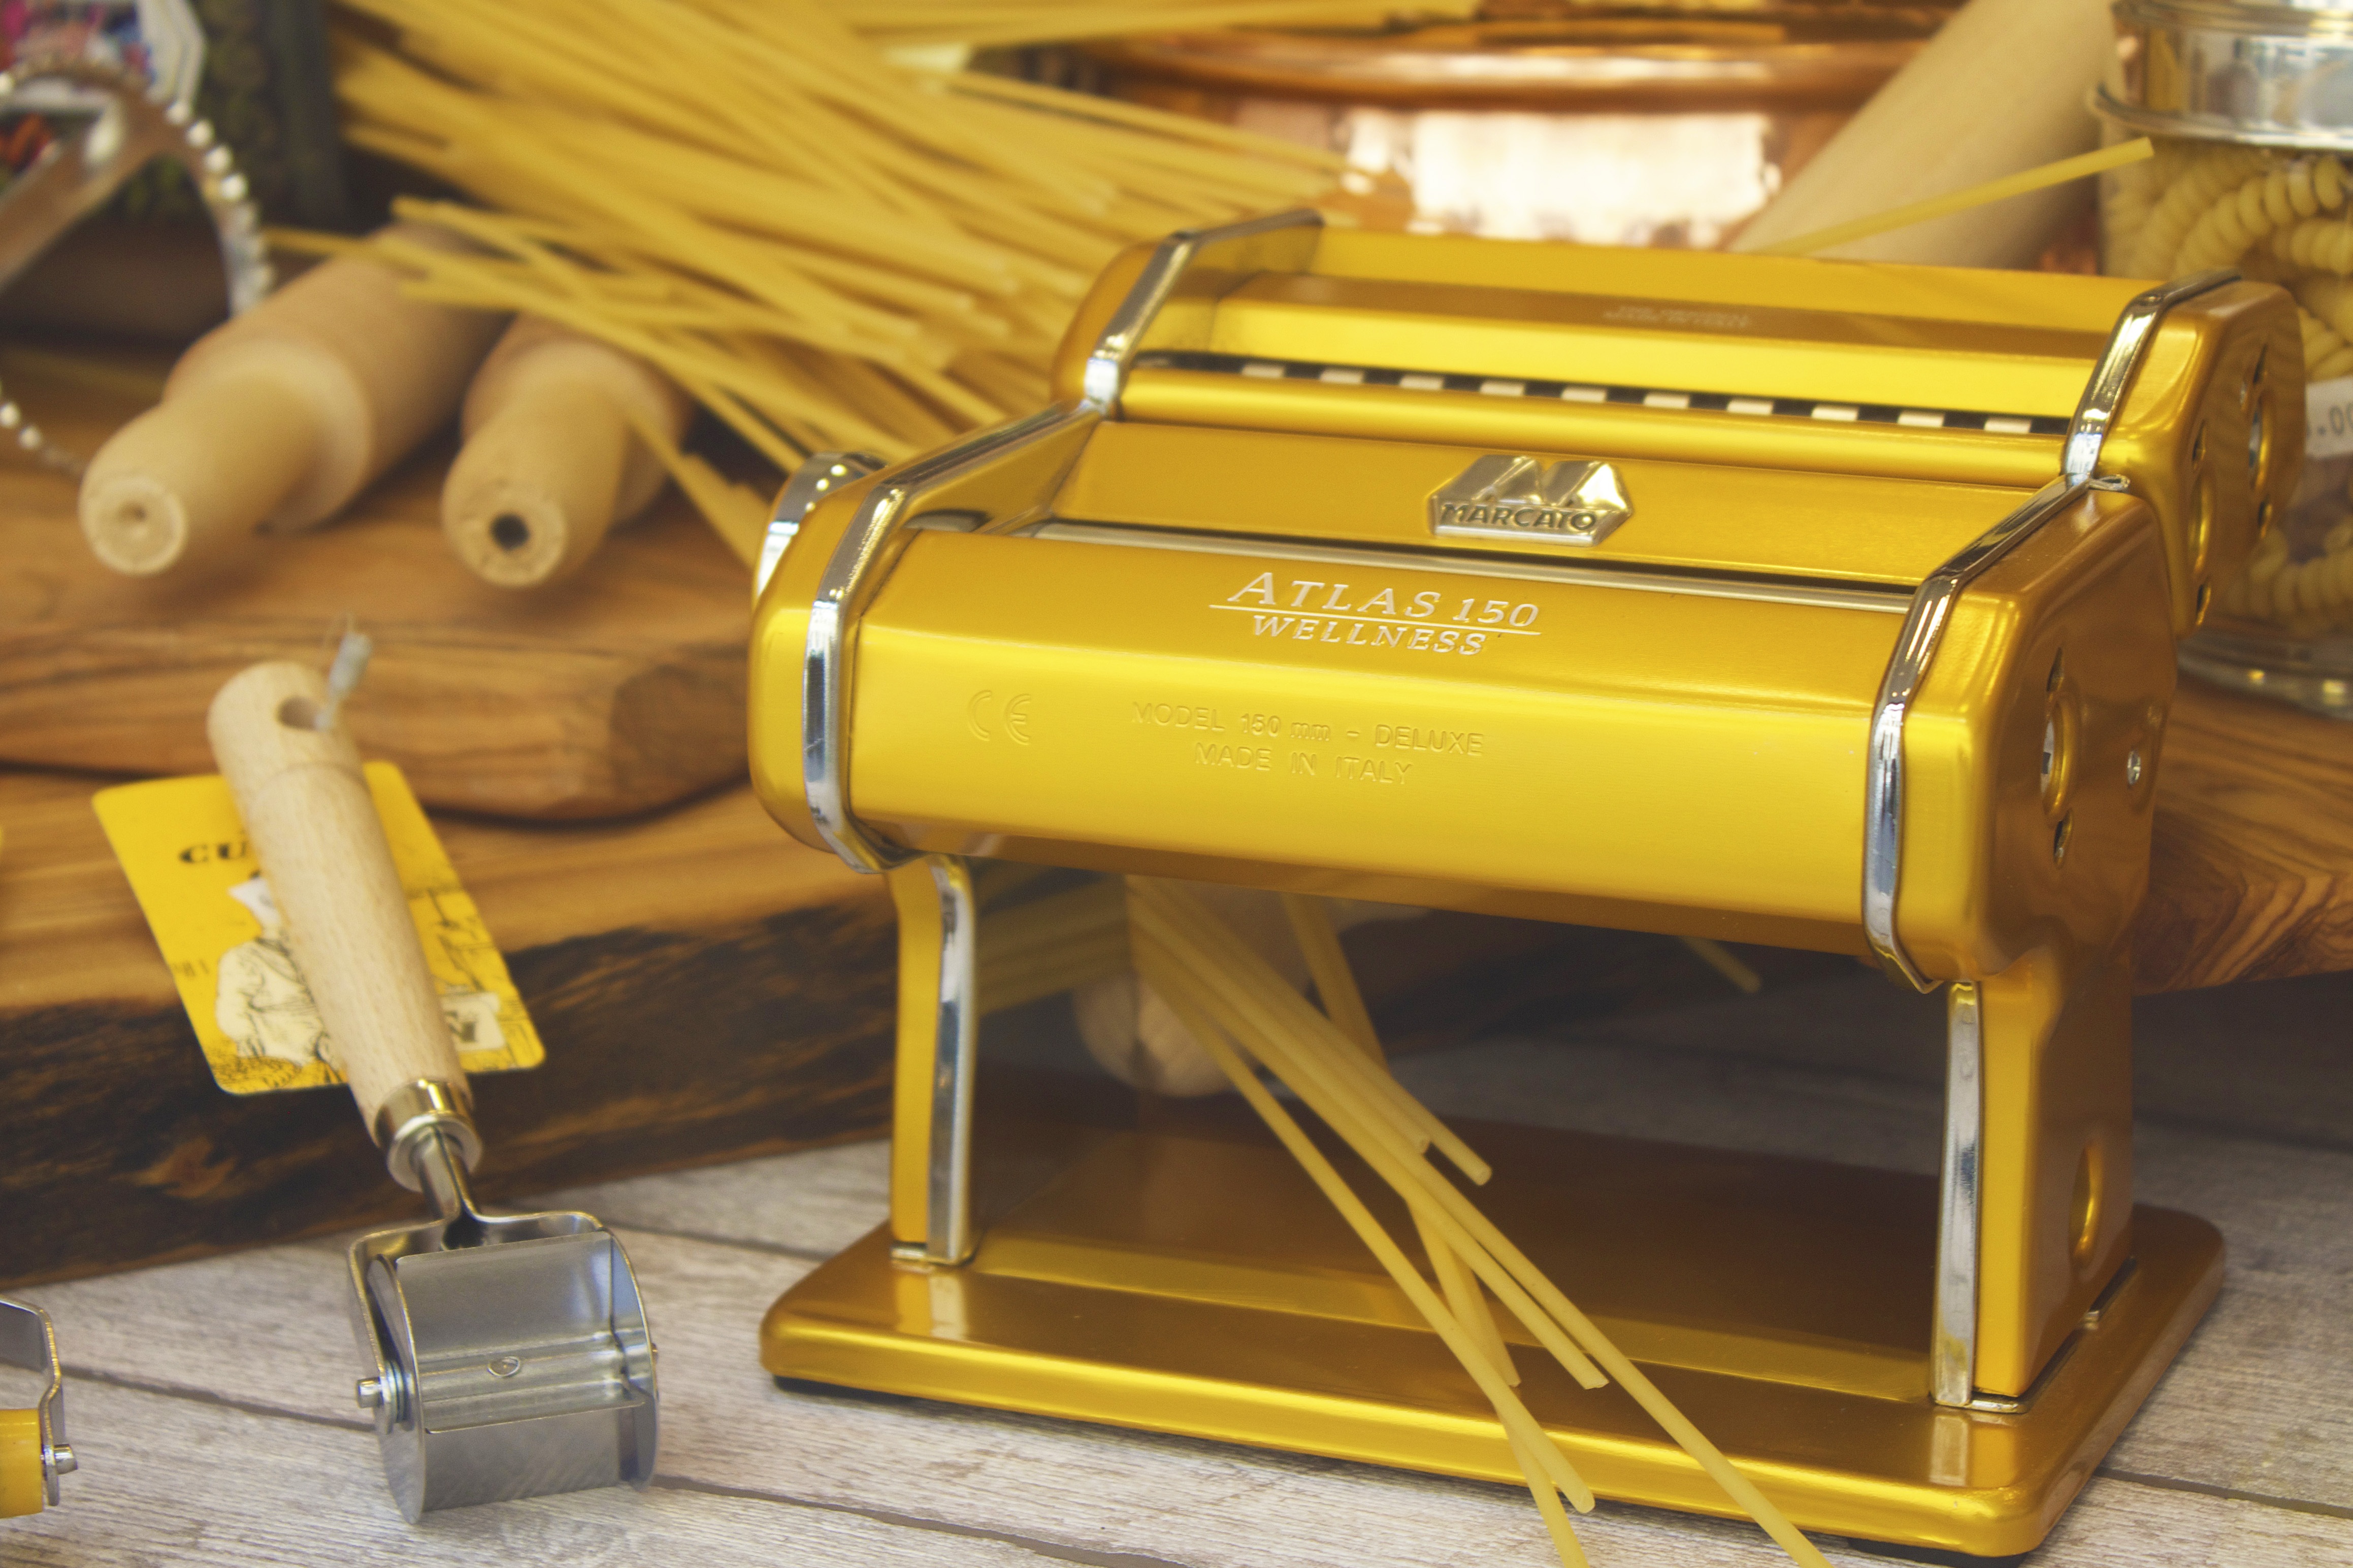
window, tool, shop, food, vehicle, equipment, machine, yellow, pasta, kitchenware, product, spaghetti